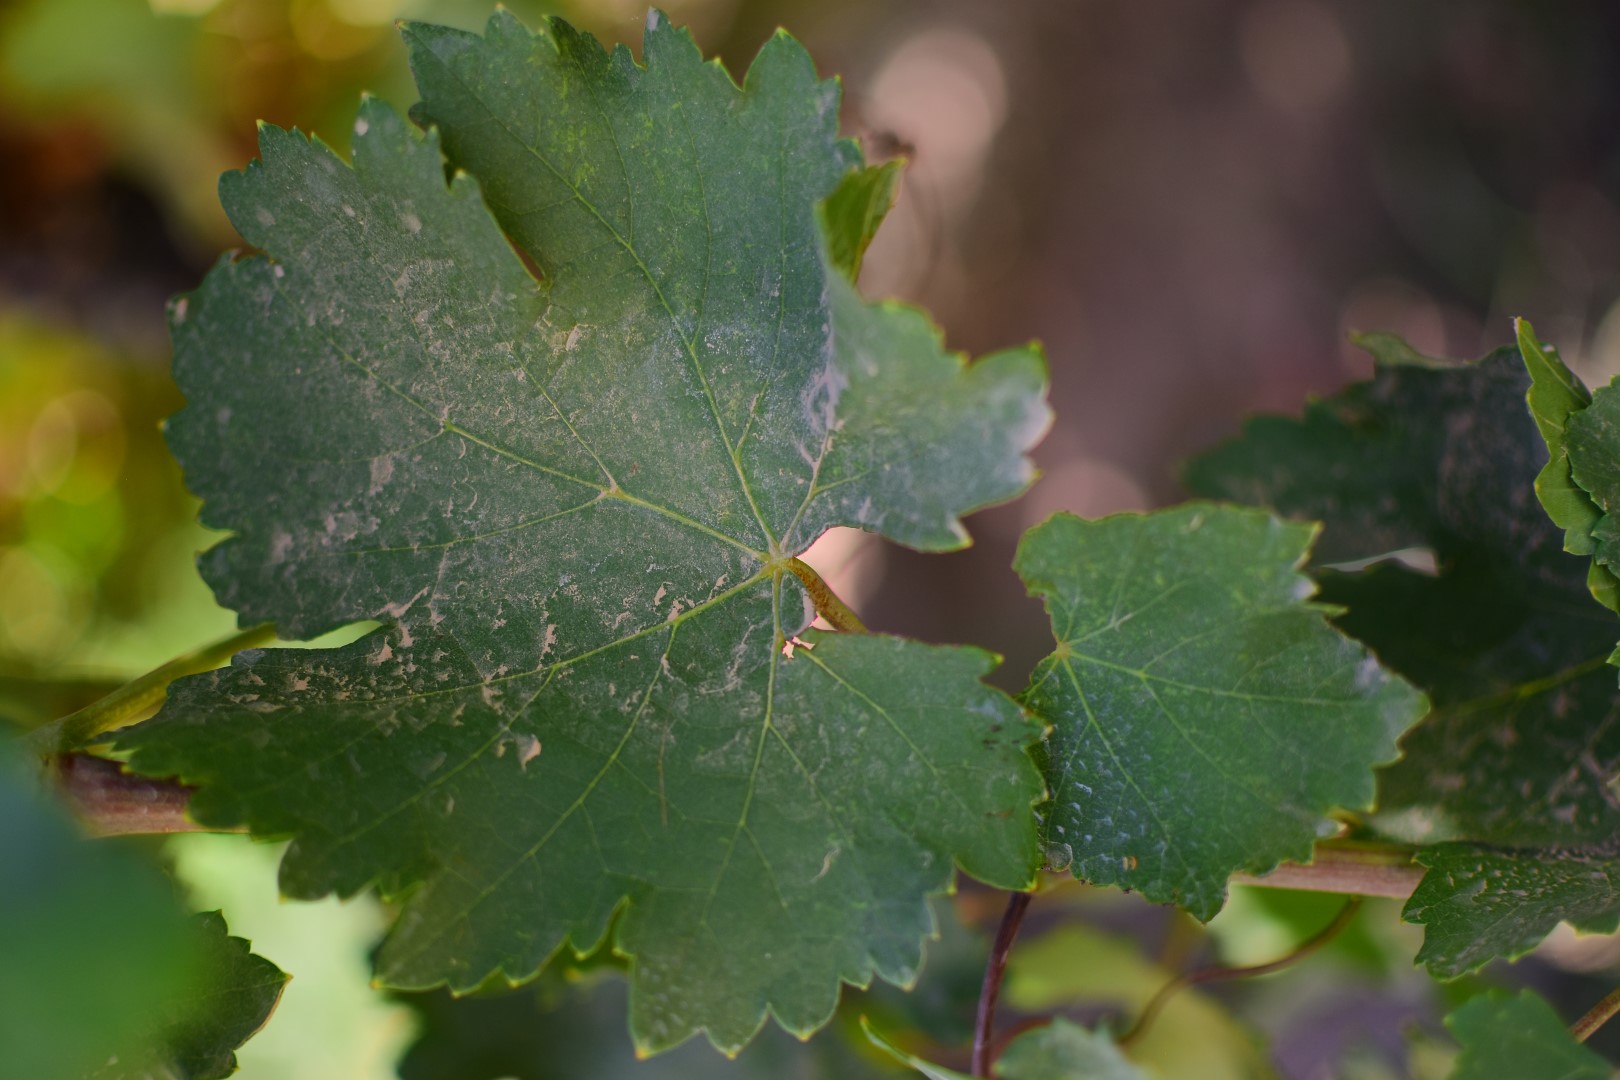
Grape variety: Frinsi